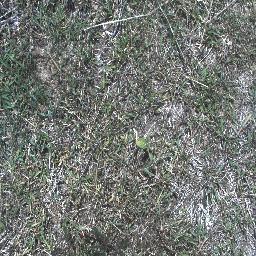
Label: negative